Yuen Kum Fai

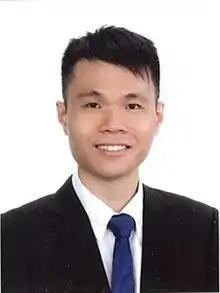
Yuen Kum Fai in 2017

Yuen Kum Fai is a Singaporean academic specialising in maritime studies, strategy, and sustainable management. He is currently an Associate Professor and Assistant Chair (Students) in the School of Civil and Environmental Engineering, Nanyang Technological University, Singapore. He also serves as Co-Director of the Maritime Energy & Sustainable Development (MESD) Centre of Excellence. Notably, Dr. Yuen is recognised among the world’s top 2% most influential scientists in both career-long and single-year categories. He is also ranked among the top ten maritime economists in shipping and port management based on the field-weighted citation index (FWCI), with a score of 2.73.